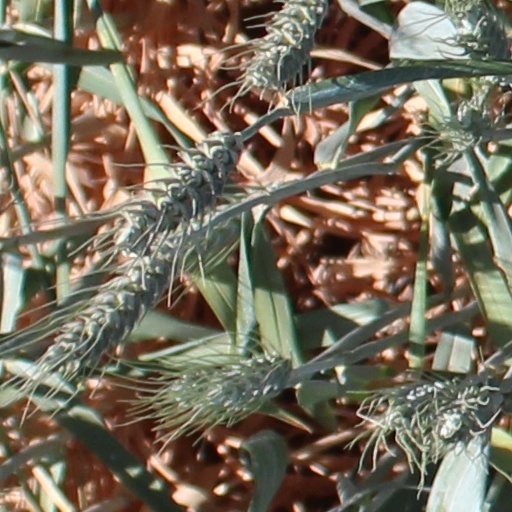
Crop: wheat